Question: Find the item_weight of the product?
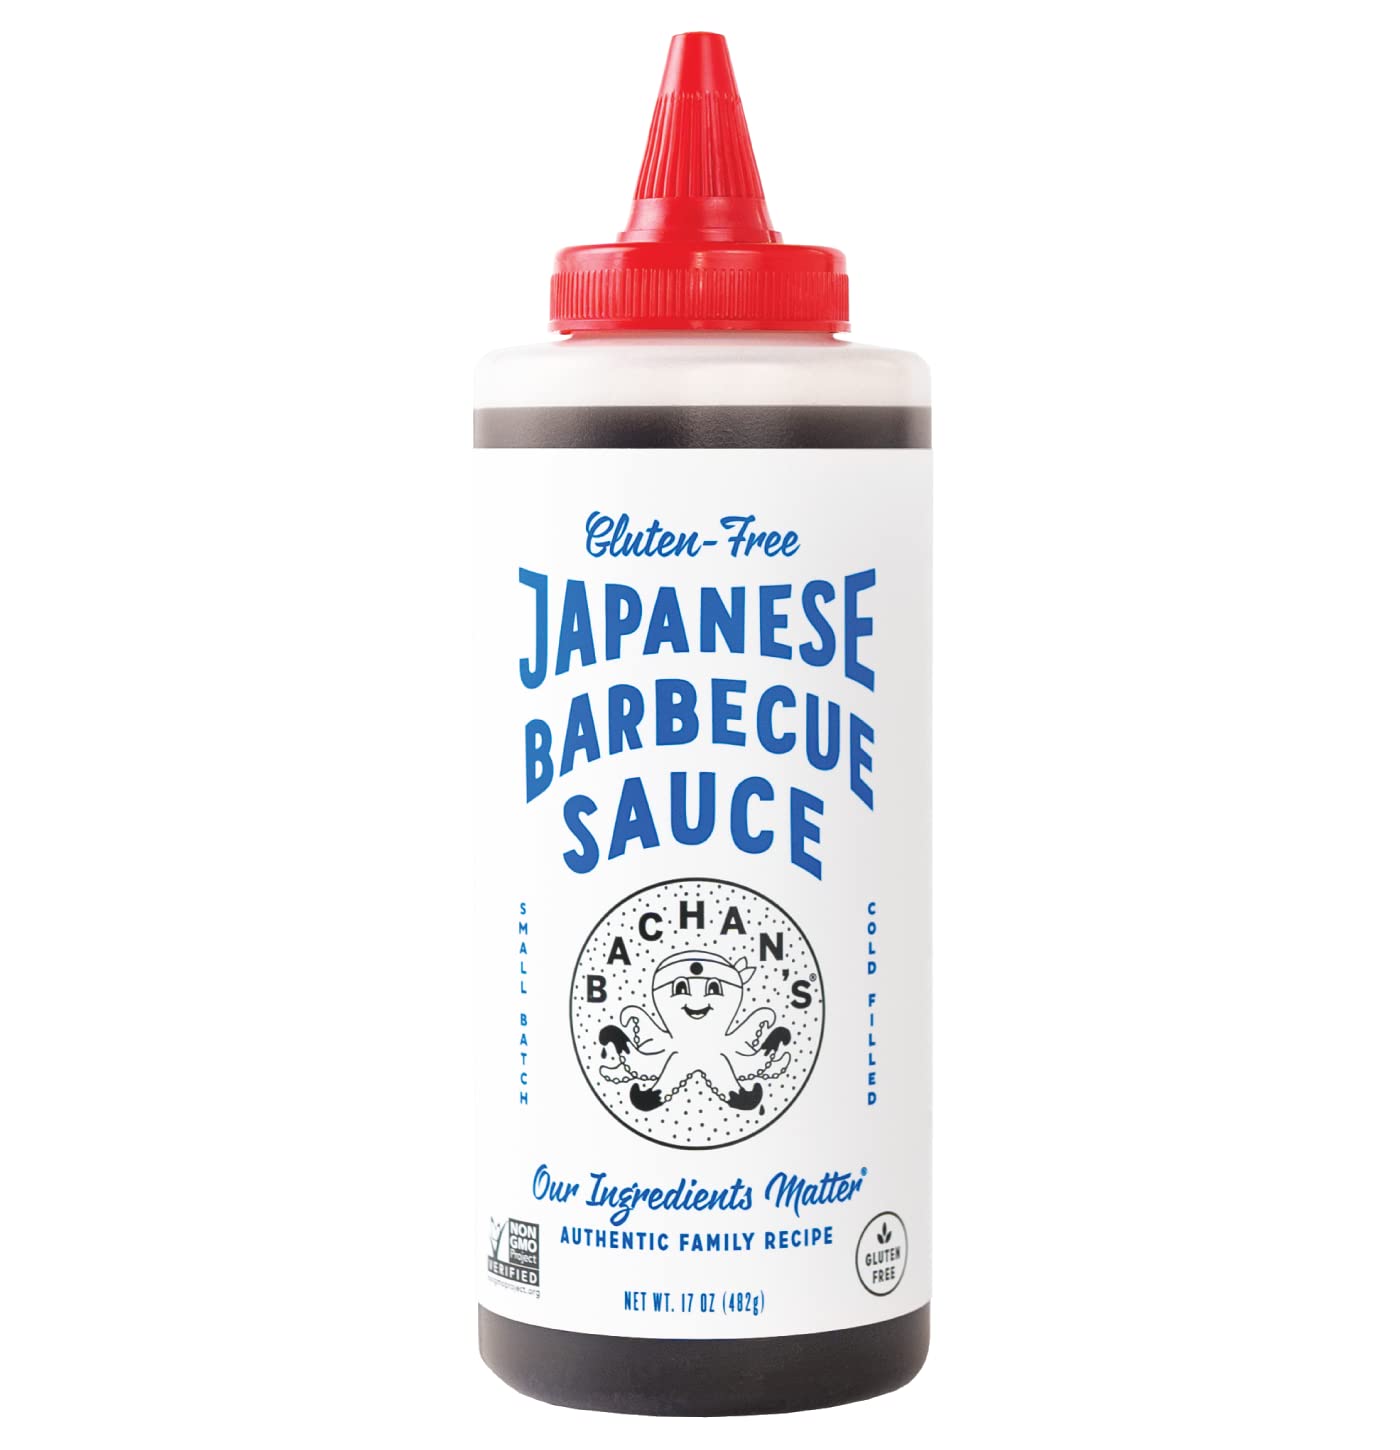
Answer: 482.0 gram